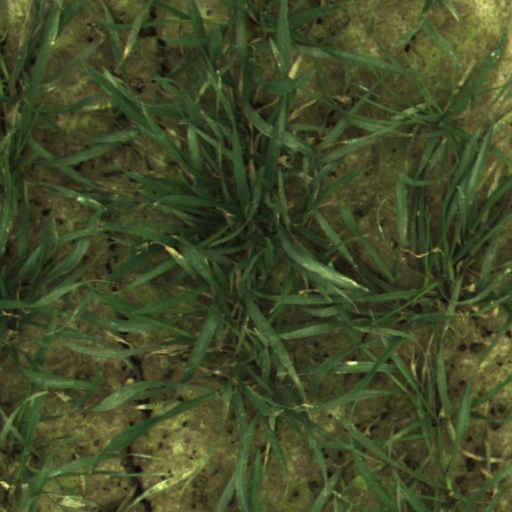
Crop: wheat